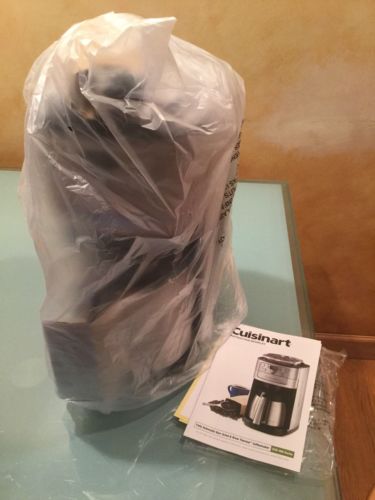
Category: coffee maker